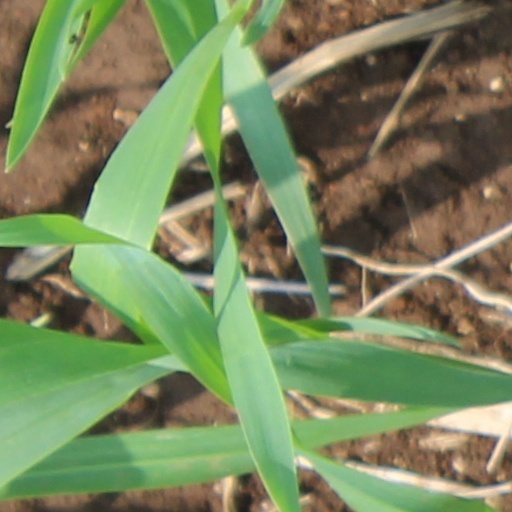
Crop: wheat